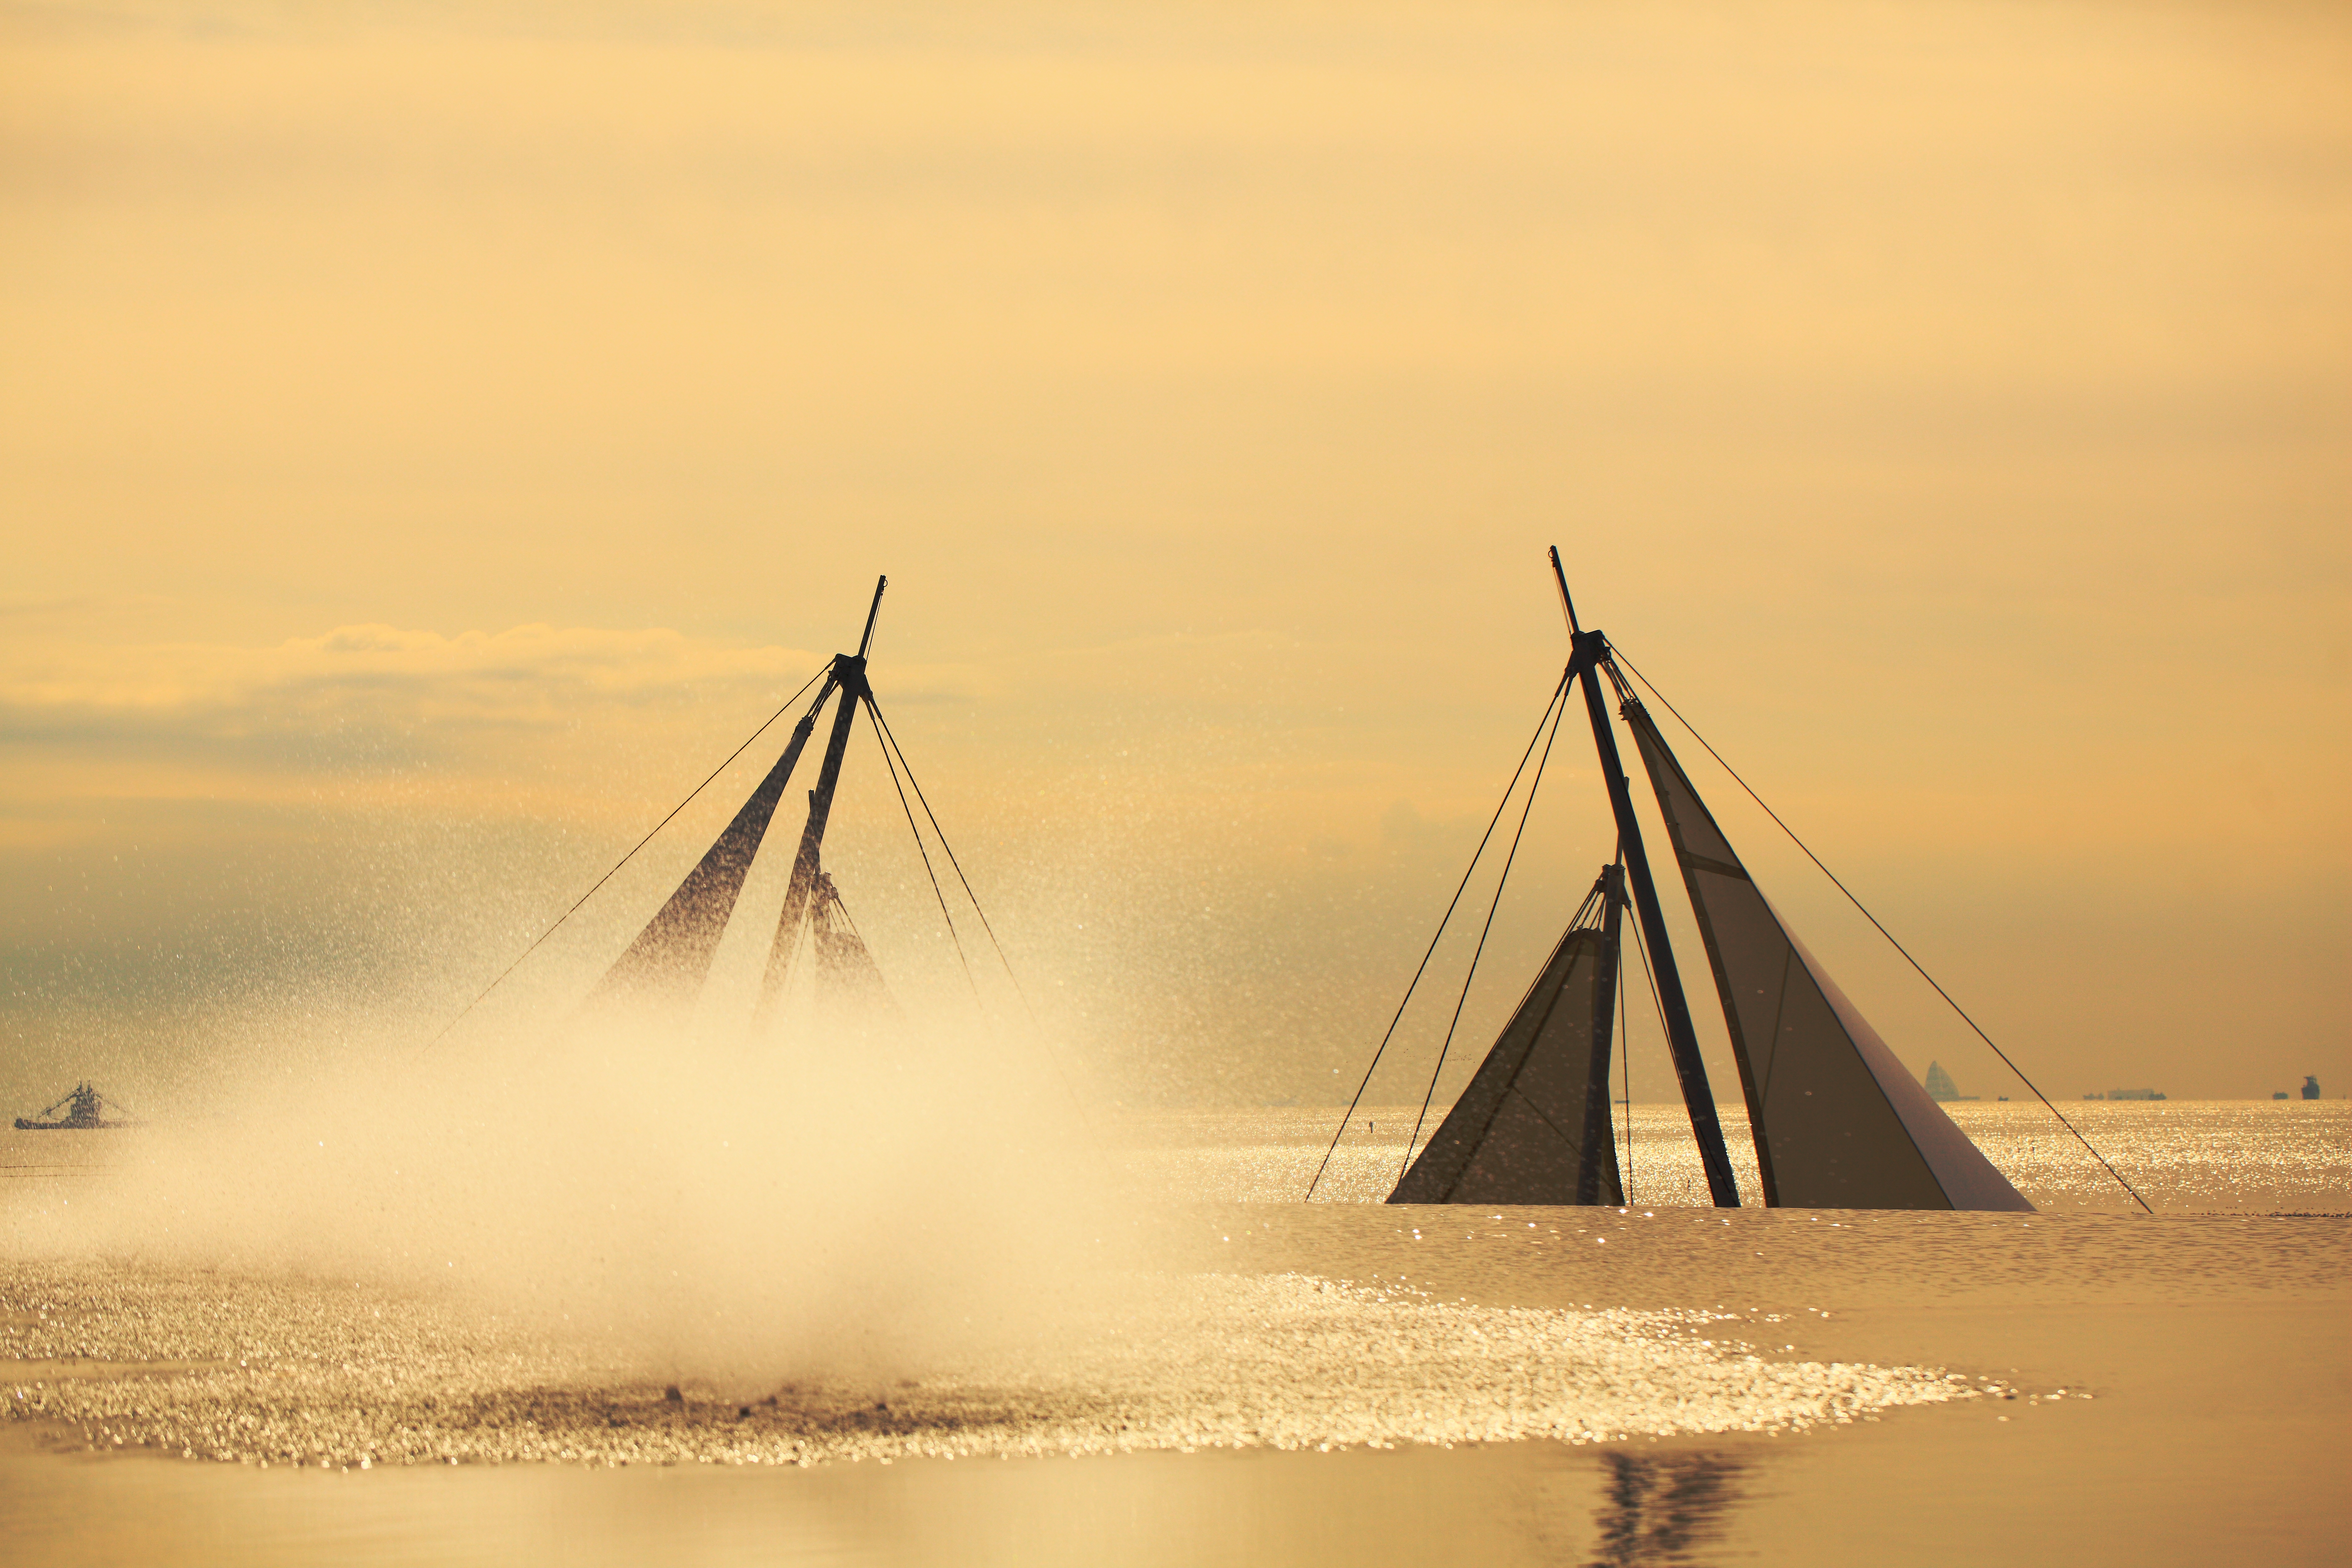
sea, sand, fog, sunrise, sunset, mist, sunlight, morning, wave, windmill, wind, dawn, dusk, reflection, high, fountain, 5d, hires, shape, markii, hi, res, resolution, atmospheric phenomenon